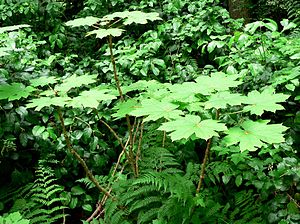
Tornpanax / Anvendelse
Tornpanax er en lille, løvfældende busk med en opret, stivgrenet vækstform. Hele planten indeholder stoffer, som gør den giftig, men også anvendelig som lægemiddel.